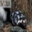
Label: skunk